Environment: real
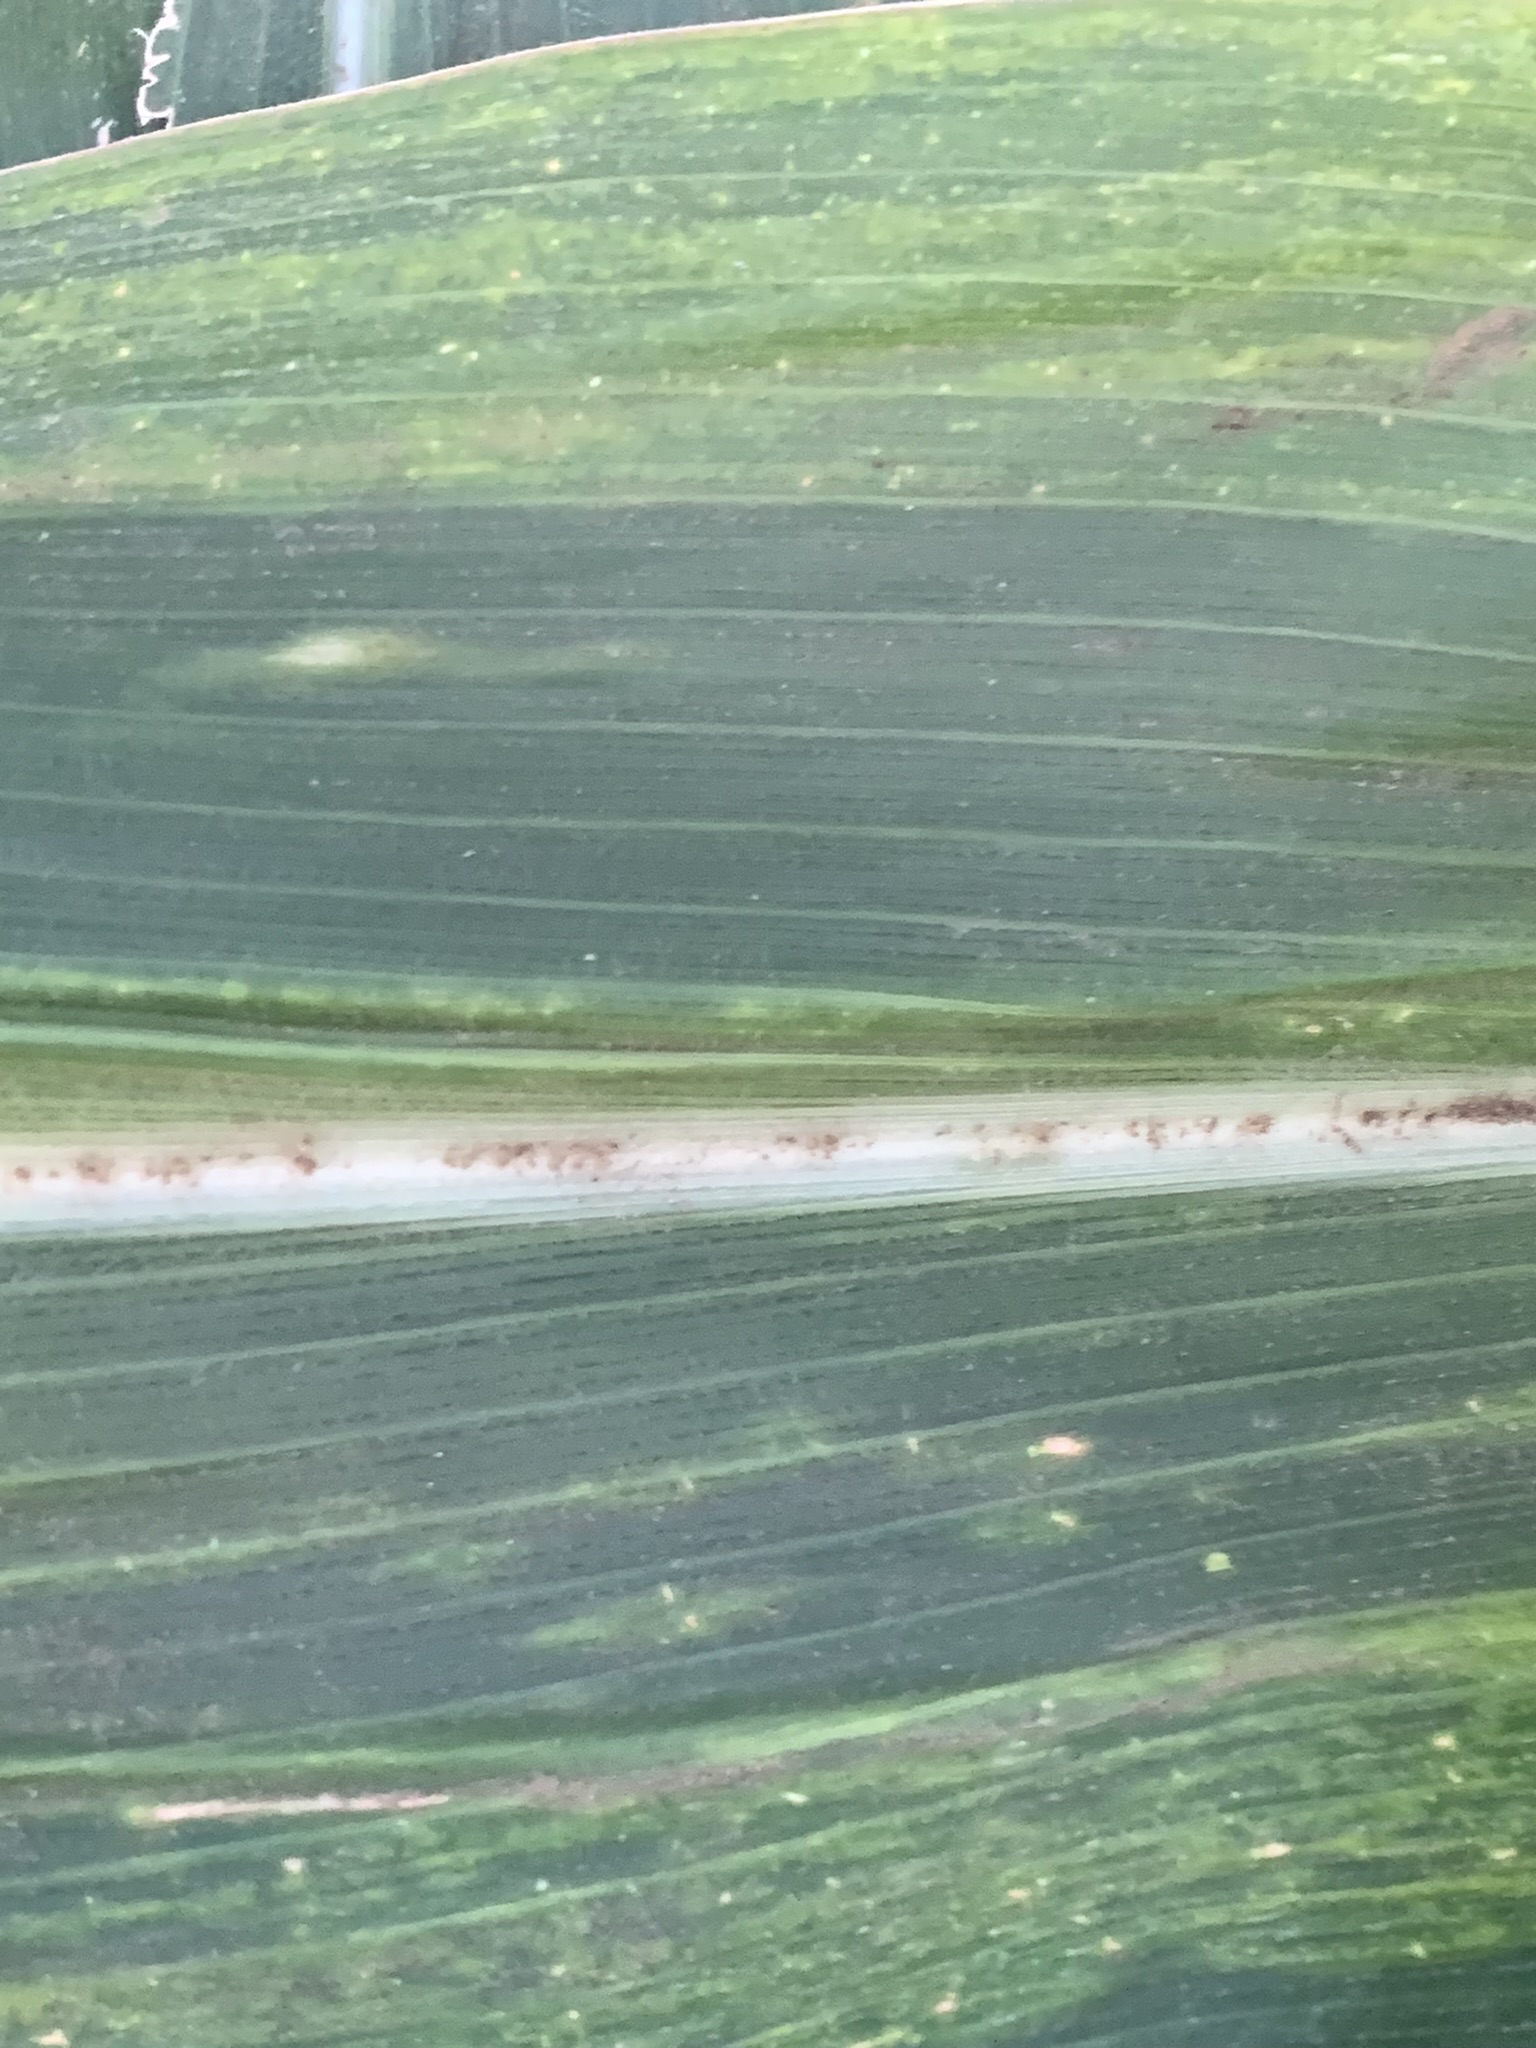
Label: lethal_necrosis